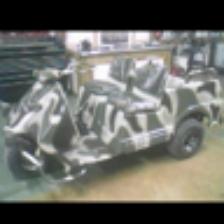
Label: NonHuman